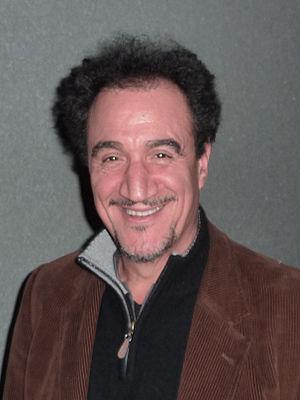
Mohamed Fellag lors de l'avant-première de Monsieur Lazhar à Genève en 2012.
Mohamed Saïd Fellag, de son vrai nom Muhand Fella, est né le 31 mars 1950 à Azeffoun, Kabylie, en Algérie, est un acteur, humoriste et écrivain algérien.